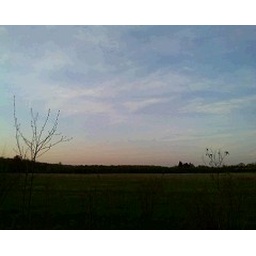
View of the field right in front of my grandparents house in Oneida